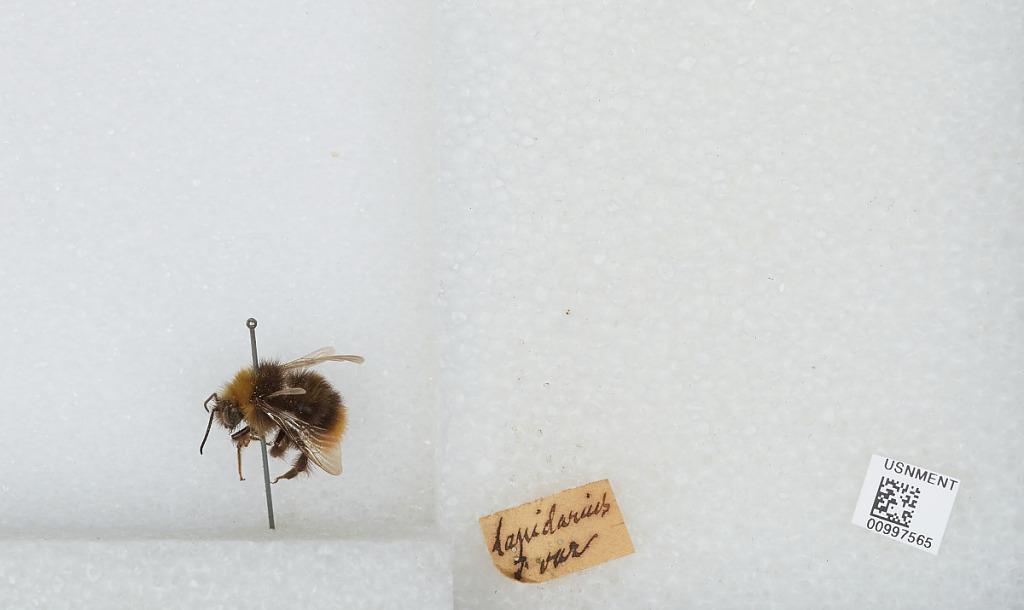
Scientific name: Bombus (Melanobombus) lapidarius lapidarius (Linnaeus)